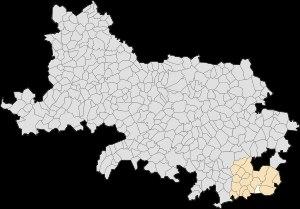
Neuville-Bourjonval est une commune française située dans le département du Pas-de-Calais en région Hauts-de-France.